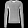
Label: Pullover